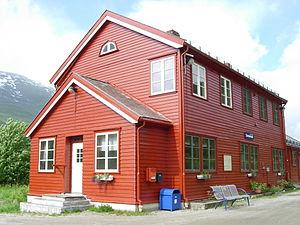
La gare de Dunderland est une gare ferroviaire norvégienne de la ligne du Nordland. Elle est située sur le territoire de la commune de Rana dans le Nordland.